Metalloid

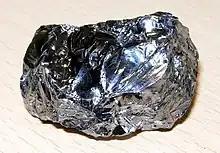
A lustrous blue grey potato-shaped lump with an irregular corrugated surface.

Silicon is a crystalline solid with a blue-grey metallic lustre. Like boron, it is less dense (at 2.33 g/cm) than aluminium, and is hard and brittle. It is a relatively unreactive element. According to Rochow, the massive crystalline form (especially if pure) is "remarkably inert to all acids, including hydrofluoric". Less pure silicon, and the powdered form, are variously susceptible to attack by strong or heated acids, as well as by steam and fluorine. Silicon dissolves in hot aqueous alkalis with the evolution of hydrogen, as do metals such as beryllium, aluminium, zinc, gallium or indium. It melts at 1414 °C. Silicon is a semiconductor with an electrical conductivity of 10 S•cm and a band gap of about 1.11 eV. When it melts, silicon becomes a reasonable metal with an electrical conductivity of 1.0–1.3 × 10 S•cm, similar to that of liquid mercury.